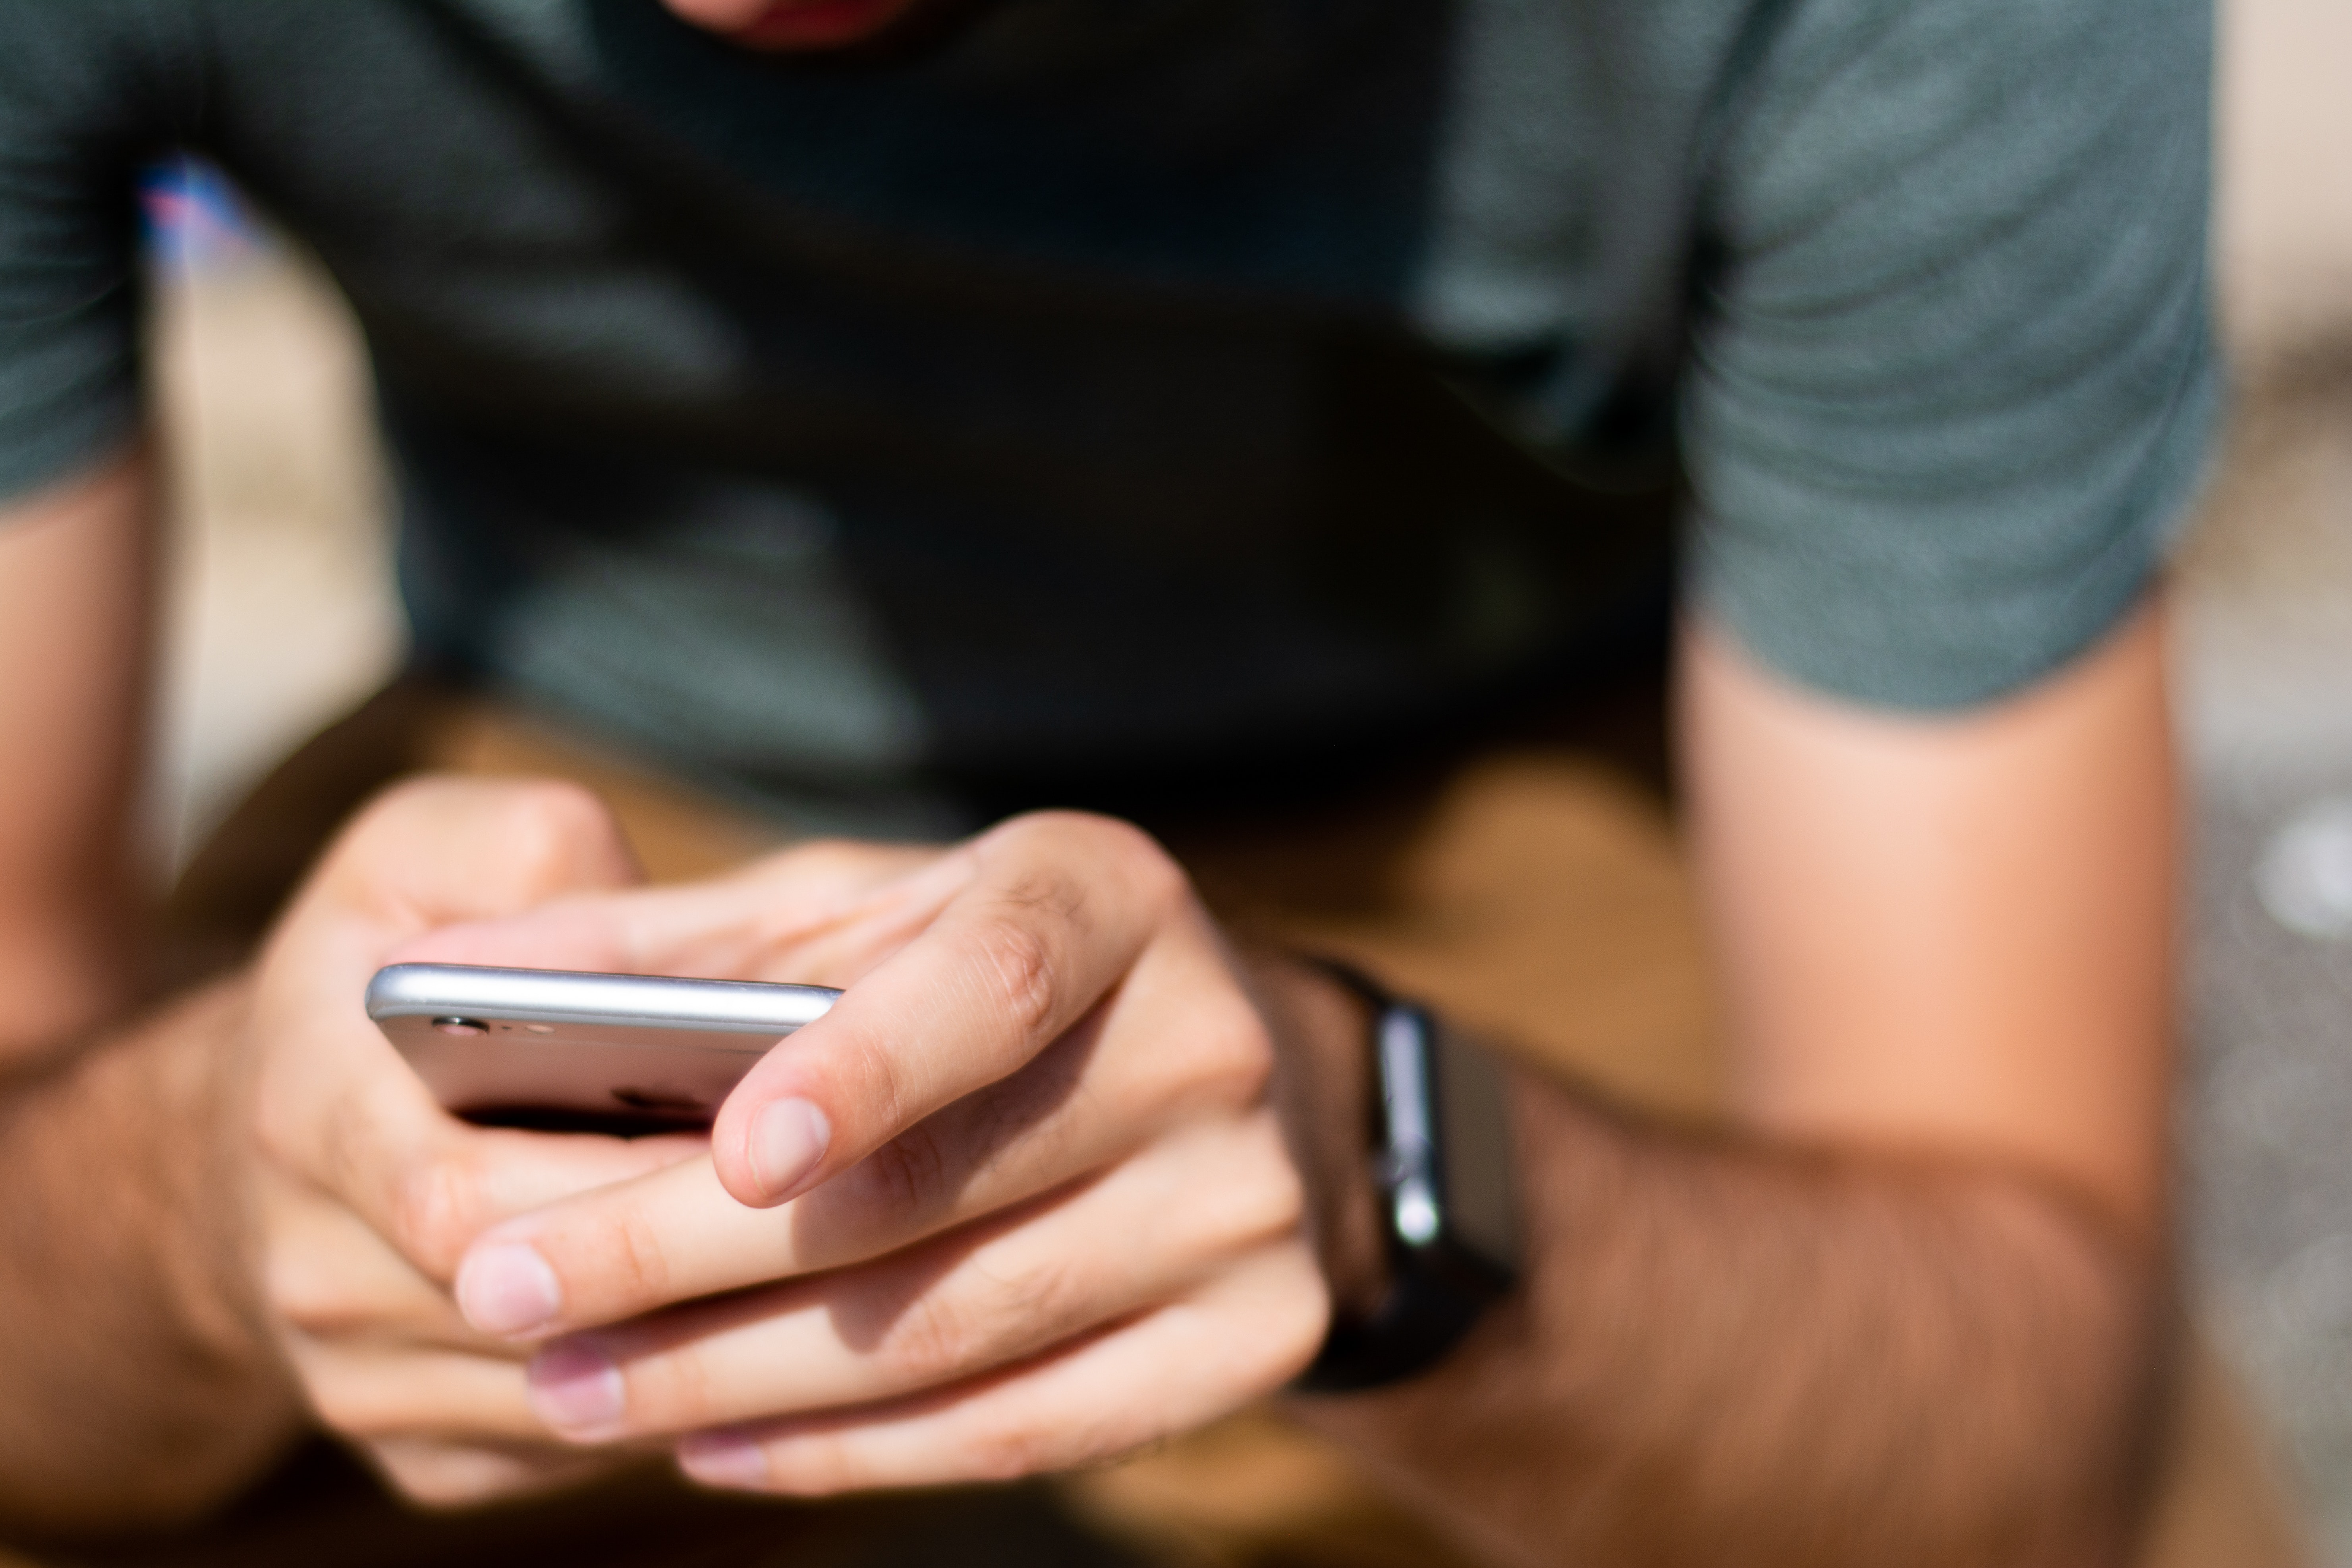
gadget, mobile phone, smartphone, portable communications device, communication device, hand, finger, electronic device, technology, nail, telephone